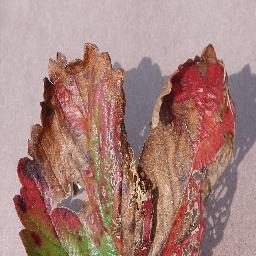
Label: Strawberry___Leaf_scorch